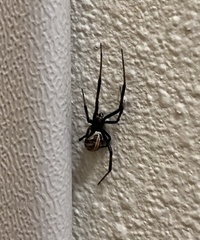
Species: Lactrodectus_hesperus